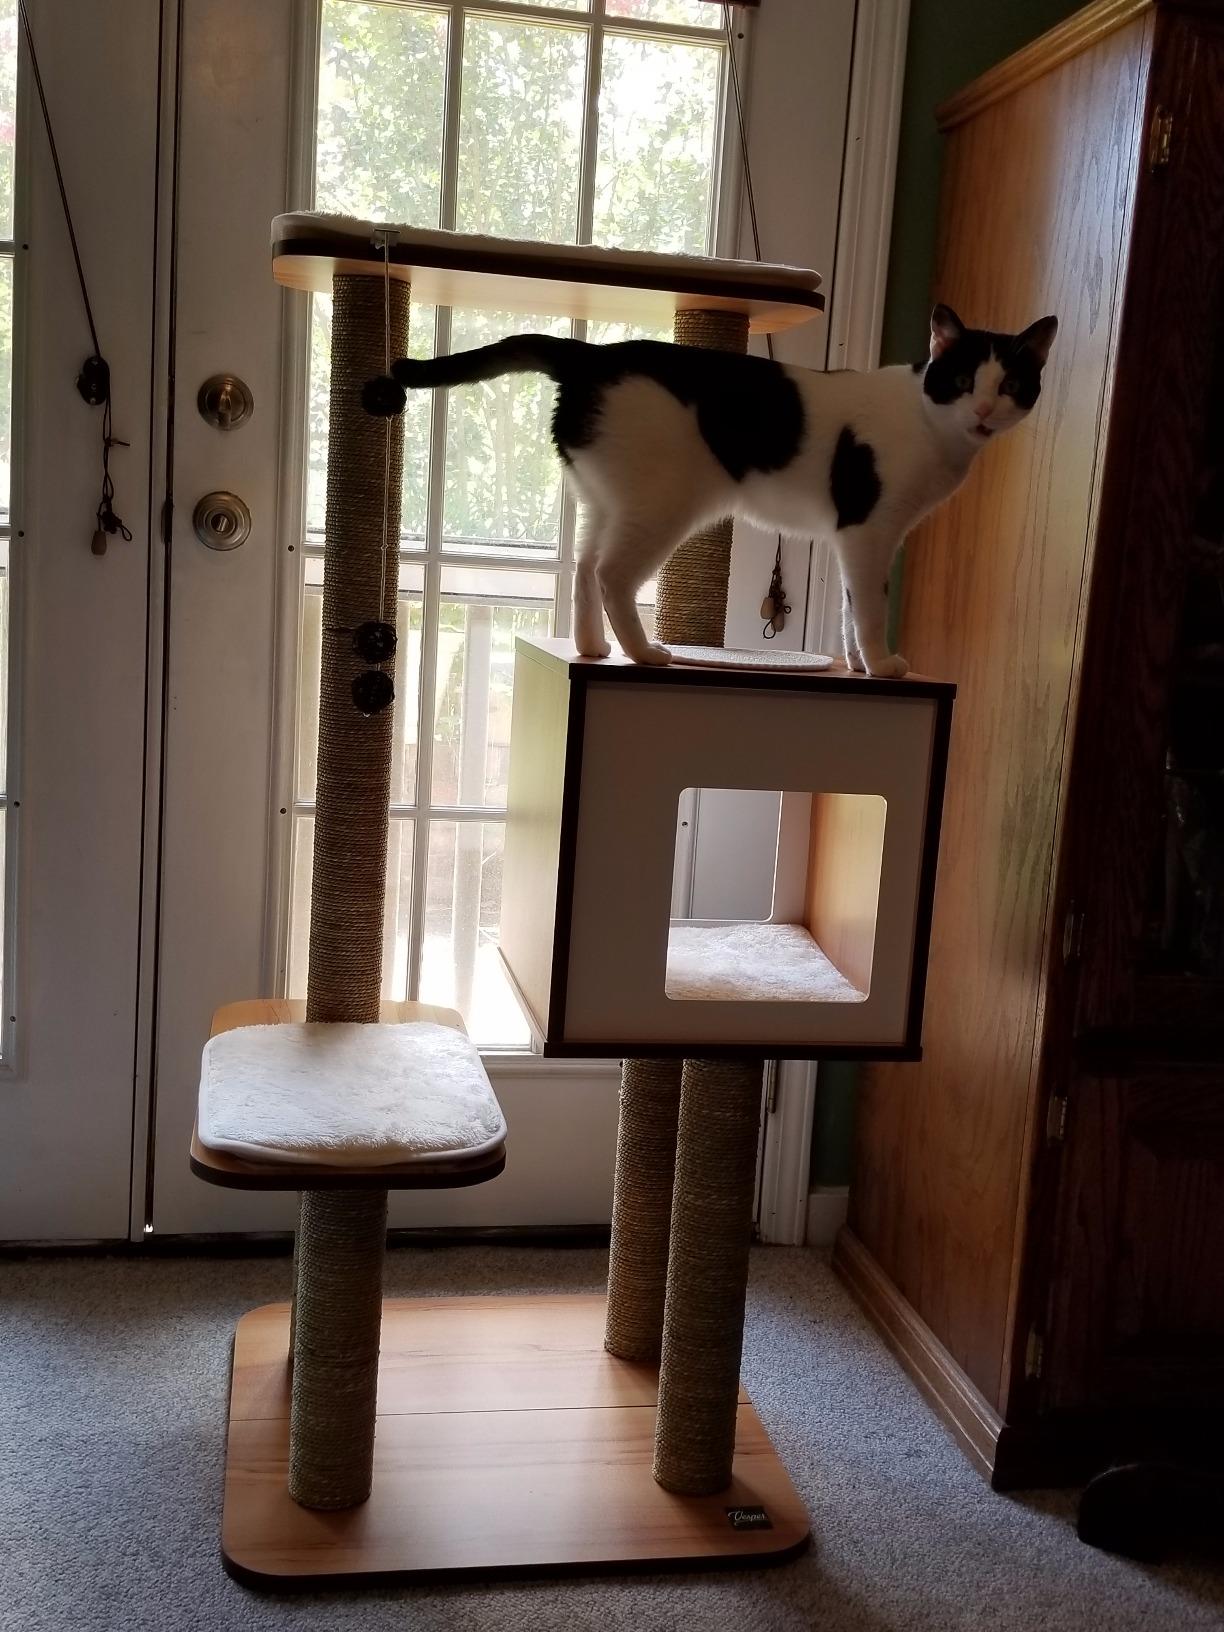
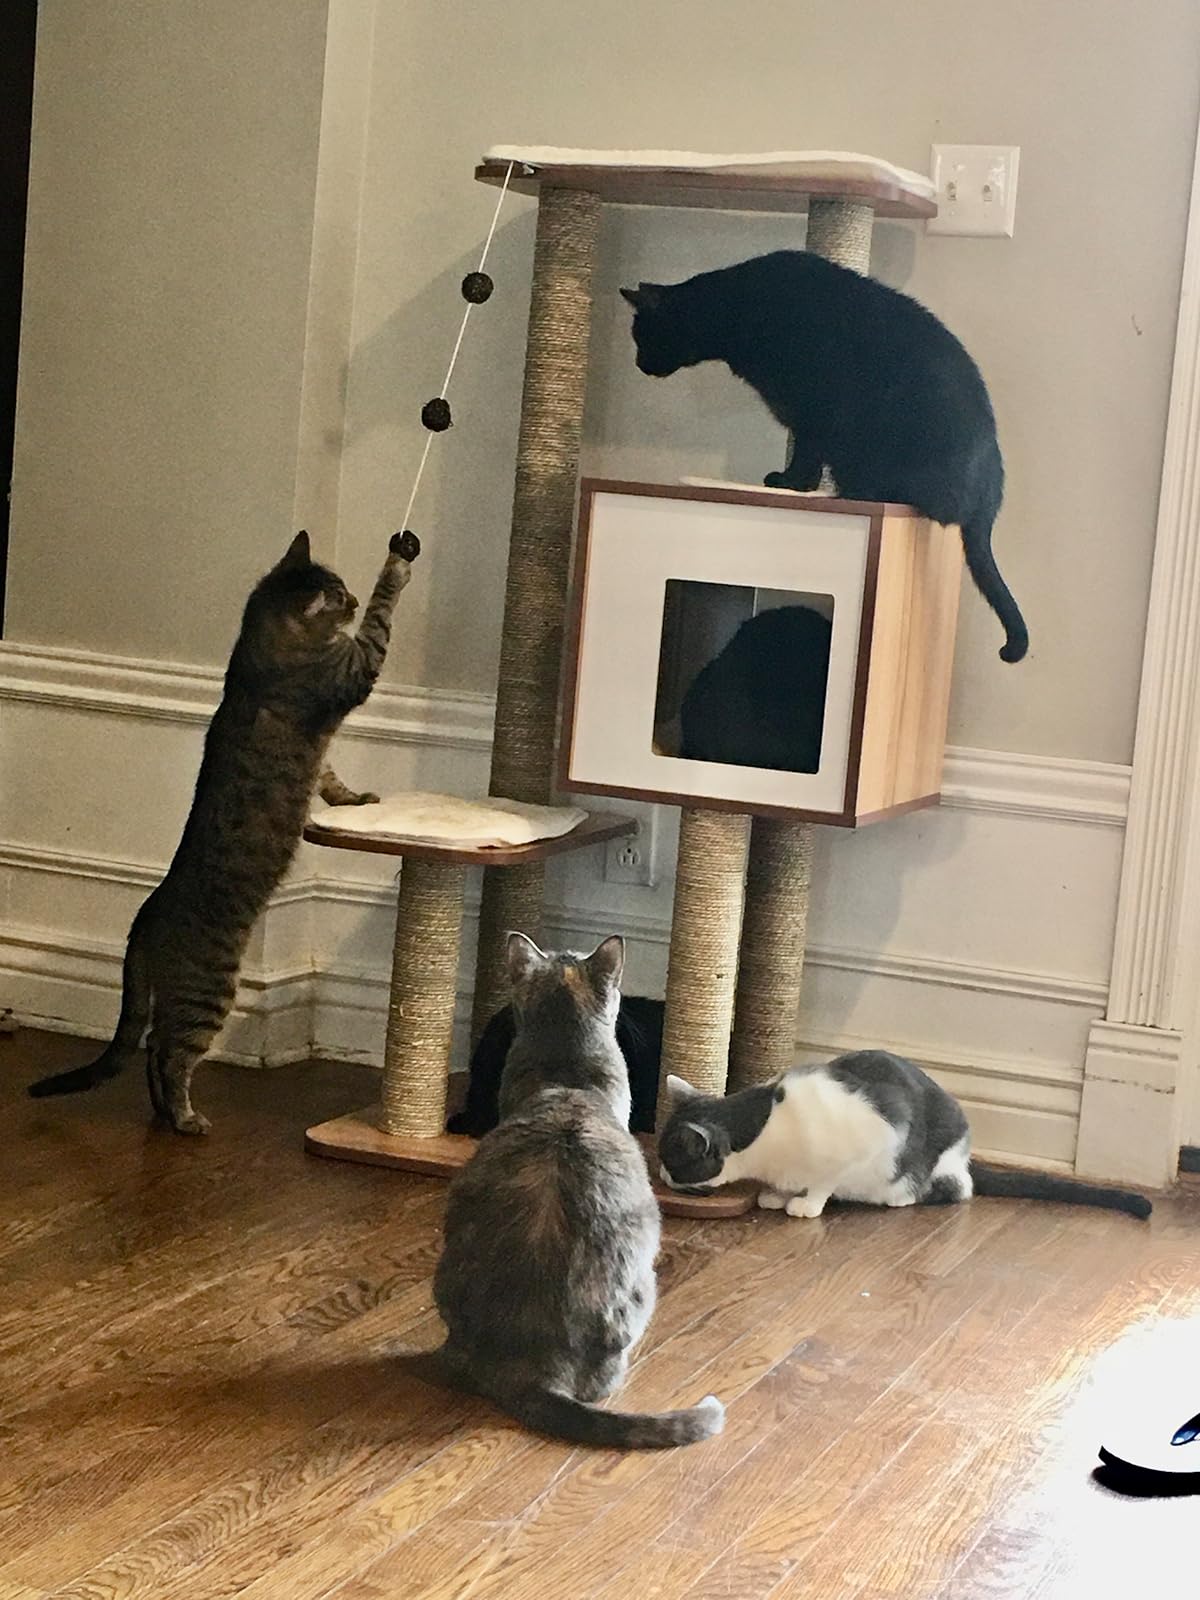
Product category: items_cat tree
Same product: yes